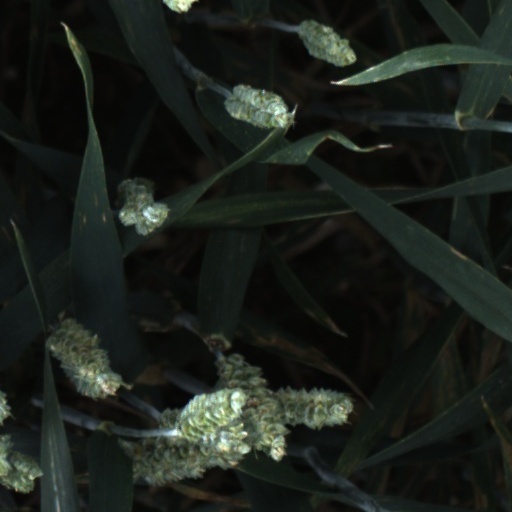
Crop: wheat